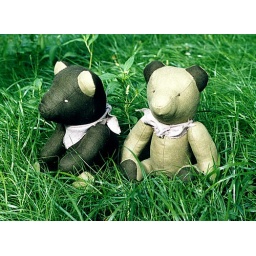
two friendly bears sitting in the grass